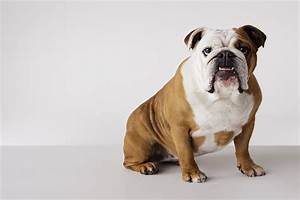
Label: dog